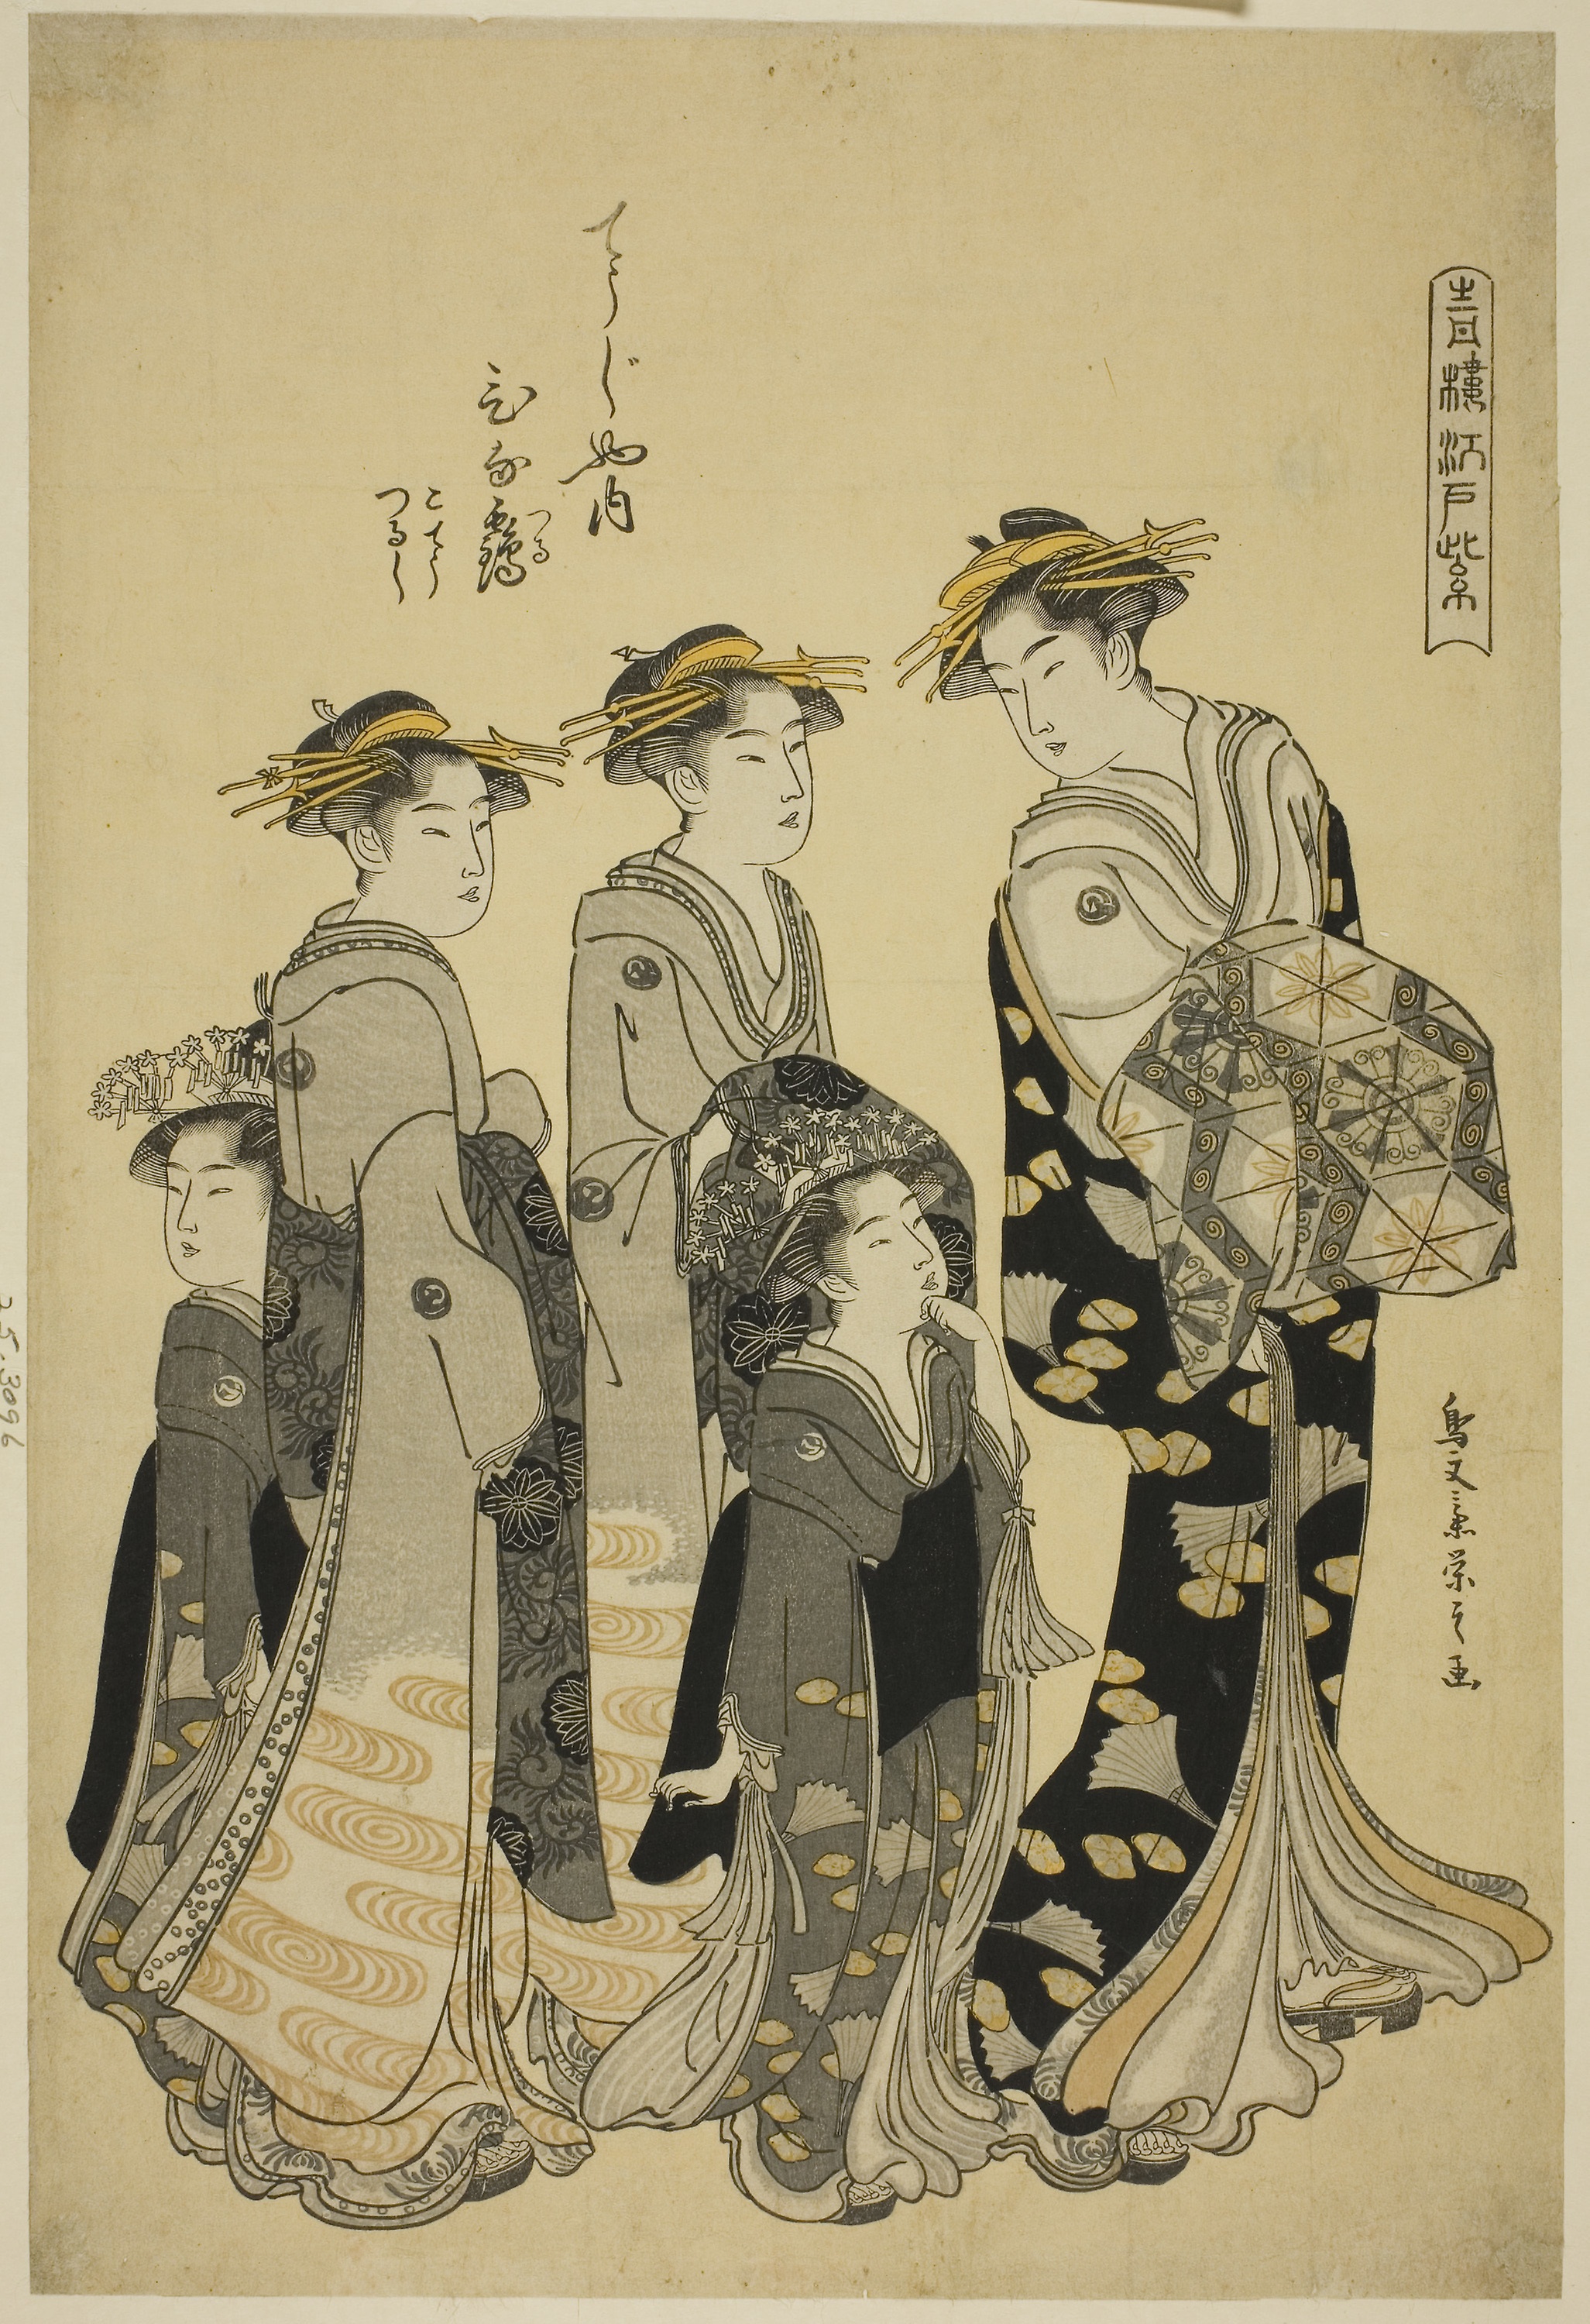
art, costume design, illustration, pattern, printmaking